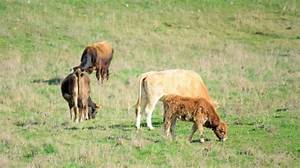
Label: cow